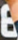
Number: 6